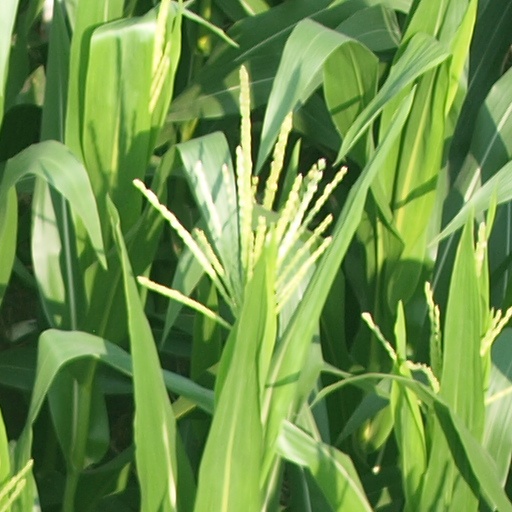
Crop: maize; corn